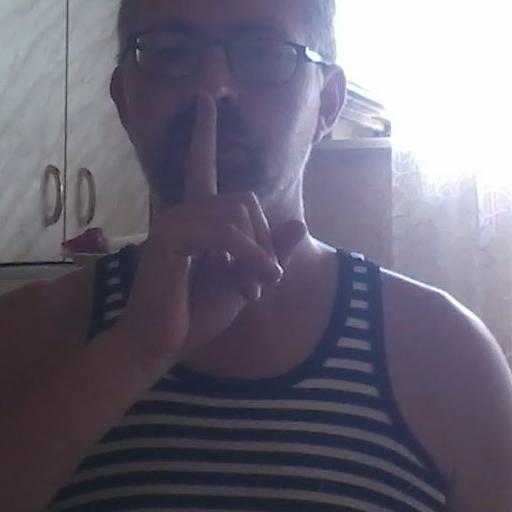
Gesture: mute